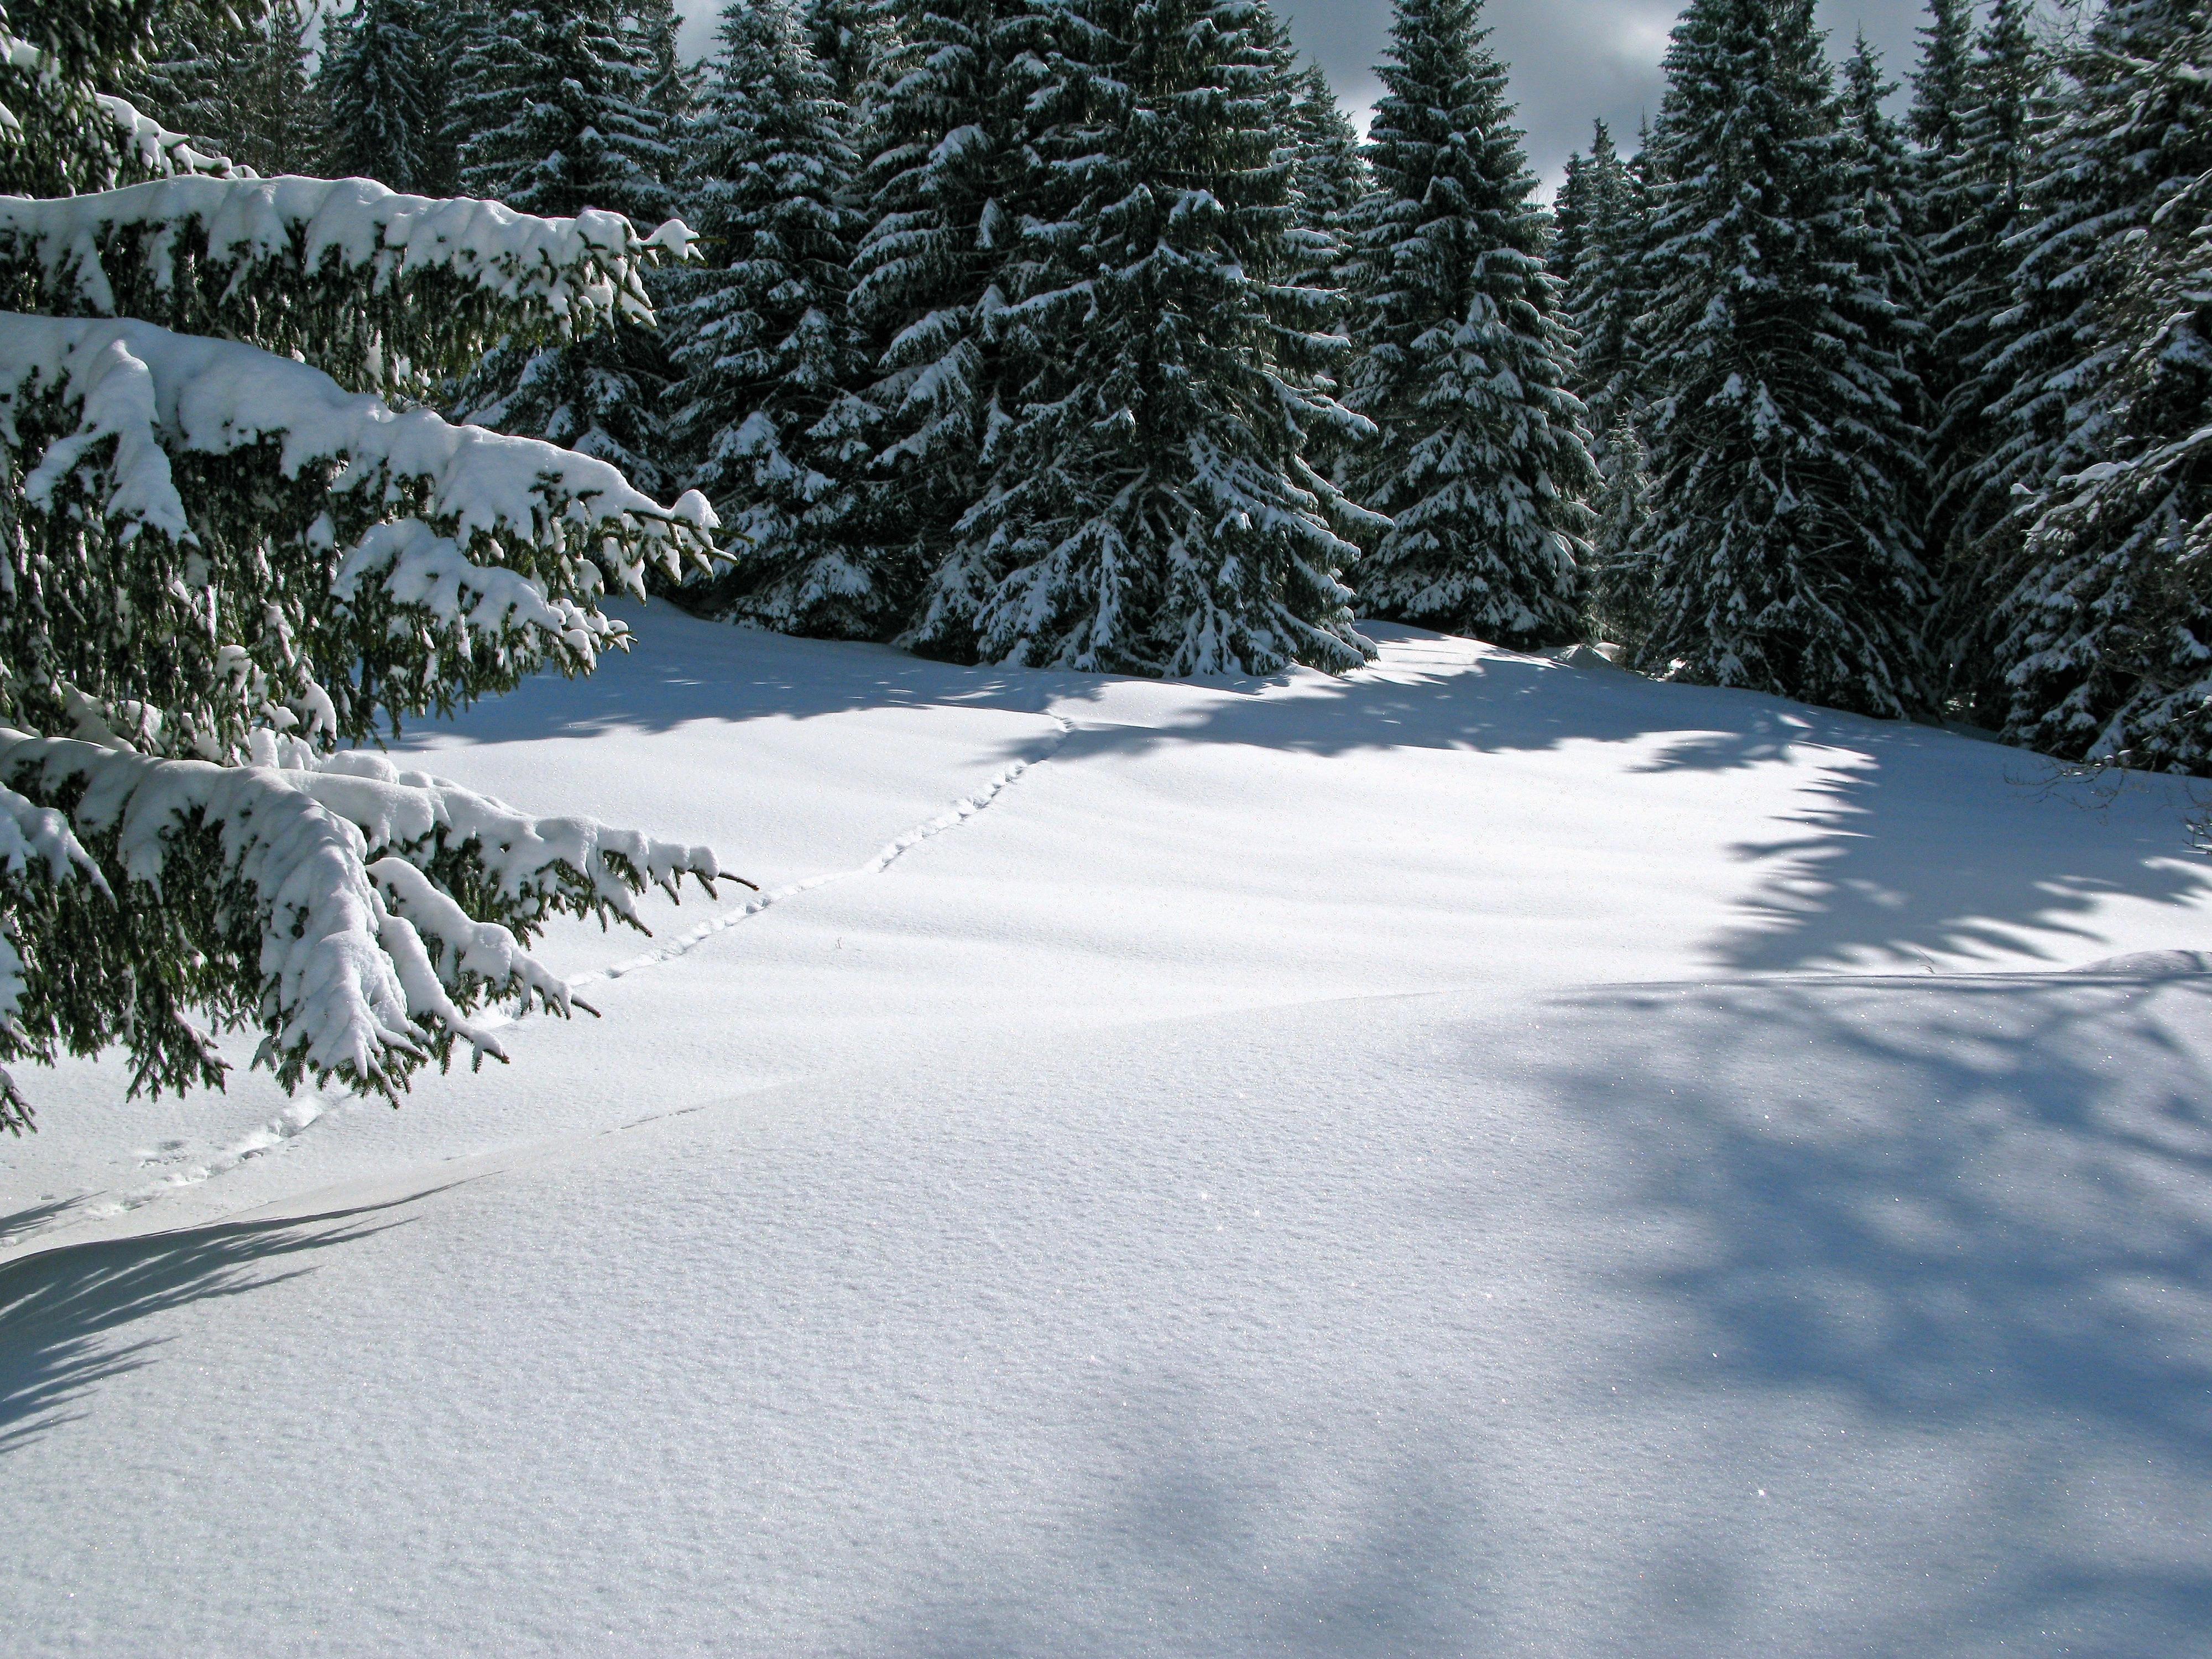
landscape, tree, nature, forest, mountain, snow, winter, mountain range, france, ice, weather, season, trees, woods, outside, footwear, beautiful, piste, freezing, geological phenomenon